Bâtiment ravitailleur de forces

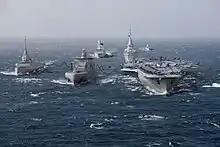

The four units of the class are to be constructed in Saint-Nazaire, at Chantiers de l'Atlantique. The first ship was initially planned for delivery in 2022. However, that delivery date subsequently slipped by one year, to 2023. Two additional ships are scheduled for delivery in 2025 and 2027. In 2023, it was decided that a fourth ship of the class was to be delayed beyond 2030.